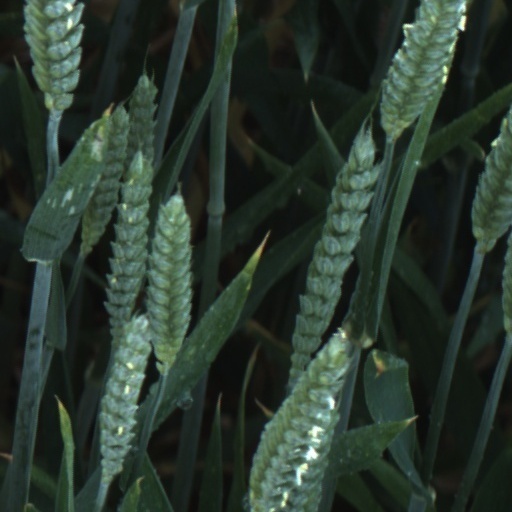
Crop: wheat